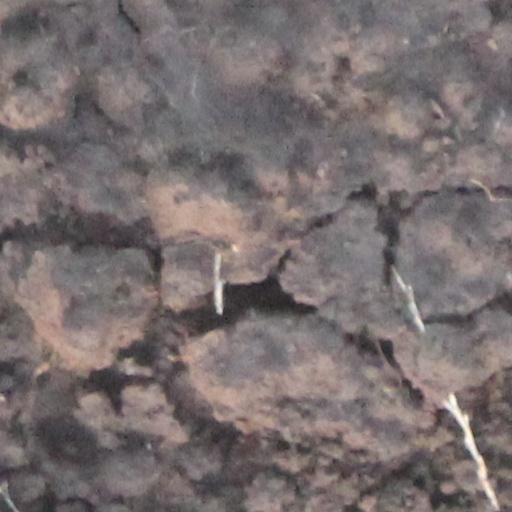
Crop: wheat